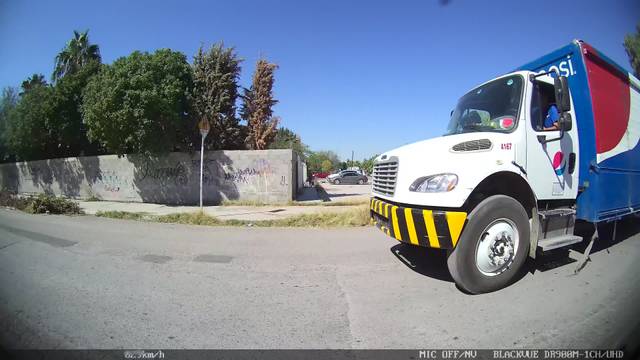
Region: Mexico
Coordinates: 25.542, -103.391